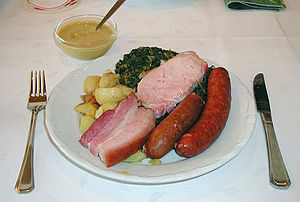
Husmandskost
Grønlangkål
Husmandskost var oprindeligt betegnelsen for en grov og enkel kost. Begrebet stammer formentlig fra tysk Hausmannskost. Husmandskosten omfatter typiske danske retter, baseret på billige danske råvarer som kartofler og andre rodfrugter, kornprodukter og flæskekød. Blandt de mest kendte retter er kartofler med frikadeller eller stegt flæsk, flæskeæggekage, pandekager og forskellige grødretter. Også typiske egnsretter som grønlangkål defineres som husmandskost. Det var i øvrigt karakteristisk at der ved denne type retter stort set ikke blev anvendt krydderier. Den genoplivning, der foregår af denne type traditionel madlavning – ofte under betegnelsen egnsretter – er i vid udstrækning præget af en moderniseret tilgang til husmands-køkkenet samtidig med at væsentlige elementer opretholdes.